Laàs

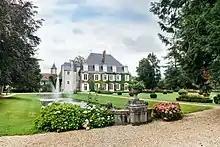
Le Château de Laàs

The Principality of Laàs en Béarn is an initiative of the mayor of Laàs, Jacques Pédehontaà. He first proposed the idea in August 2011 to protest against the administrative reforms of the French government.